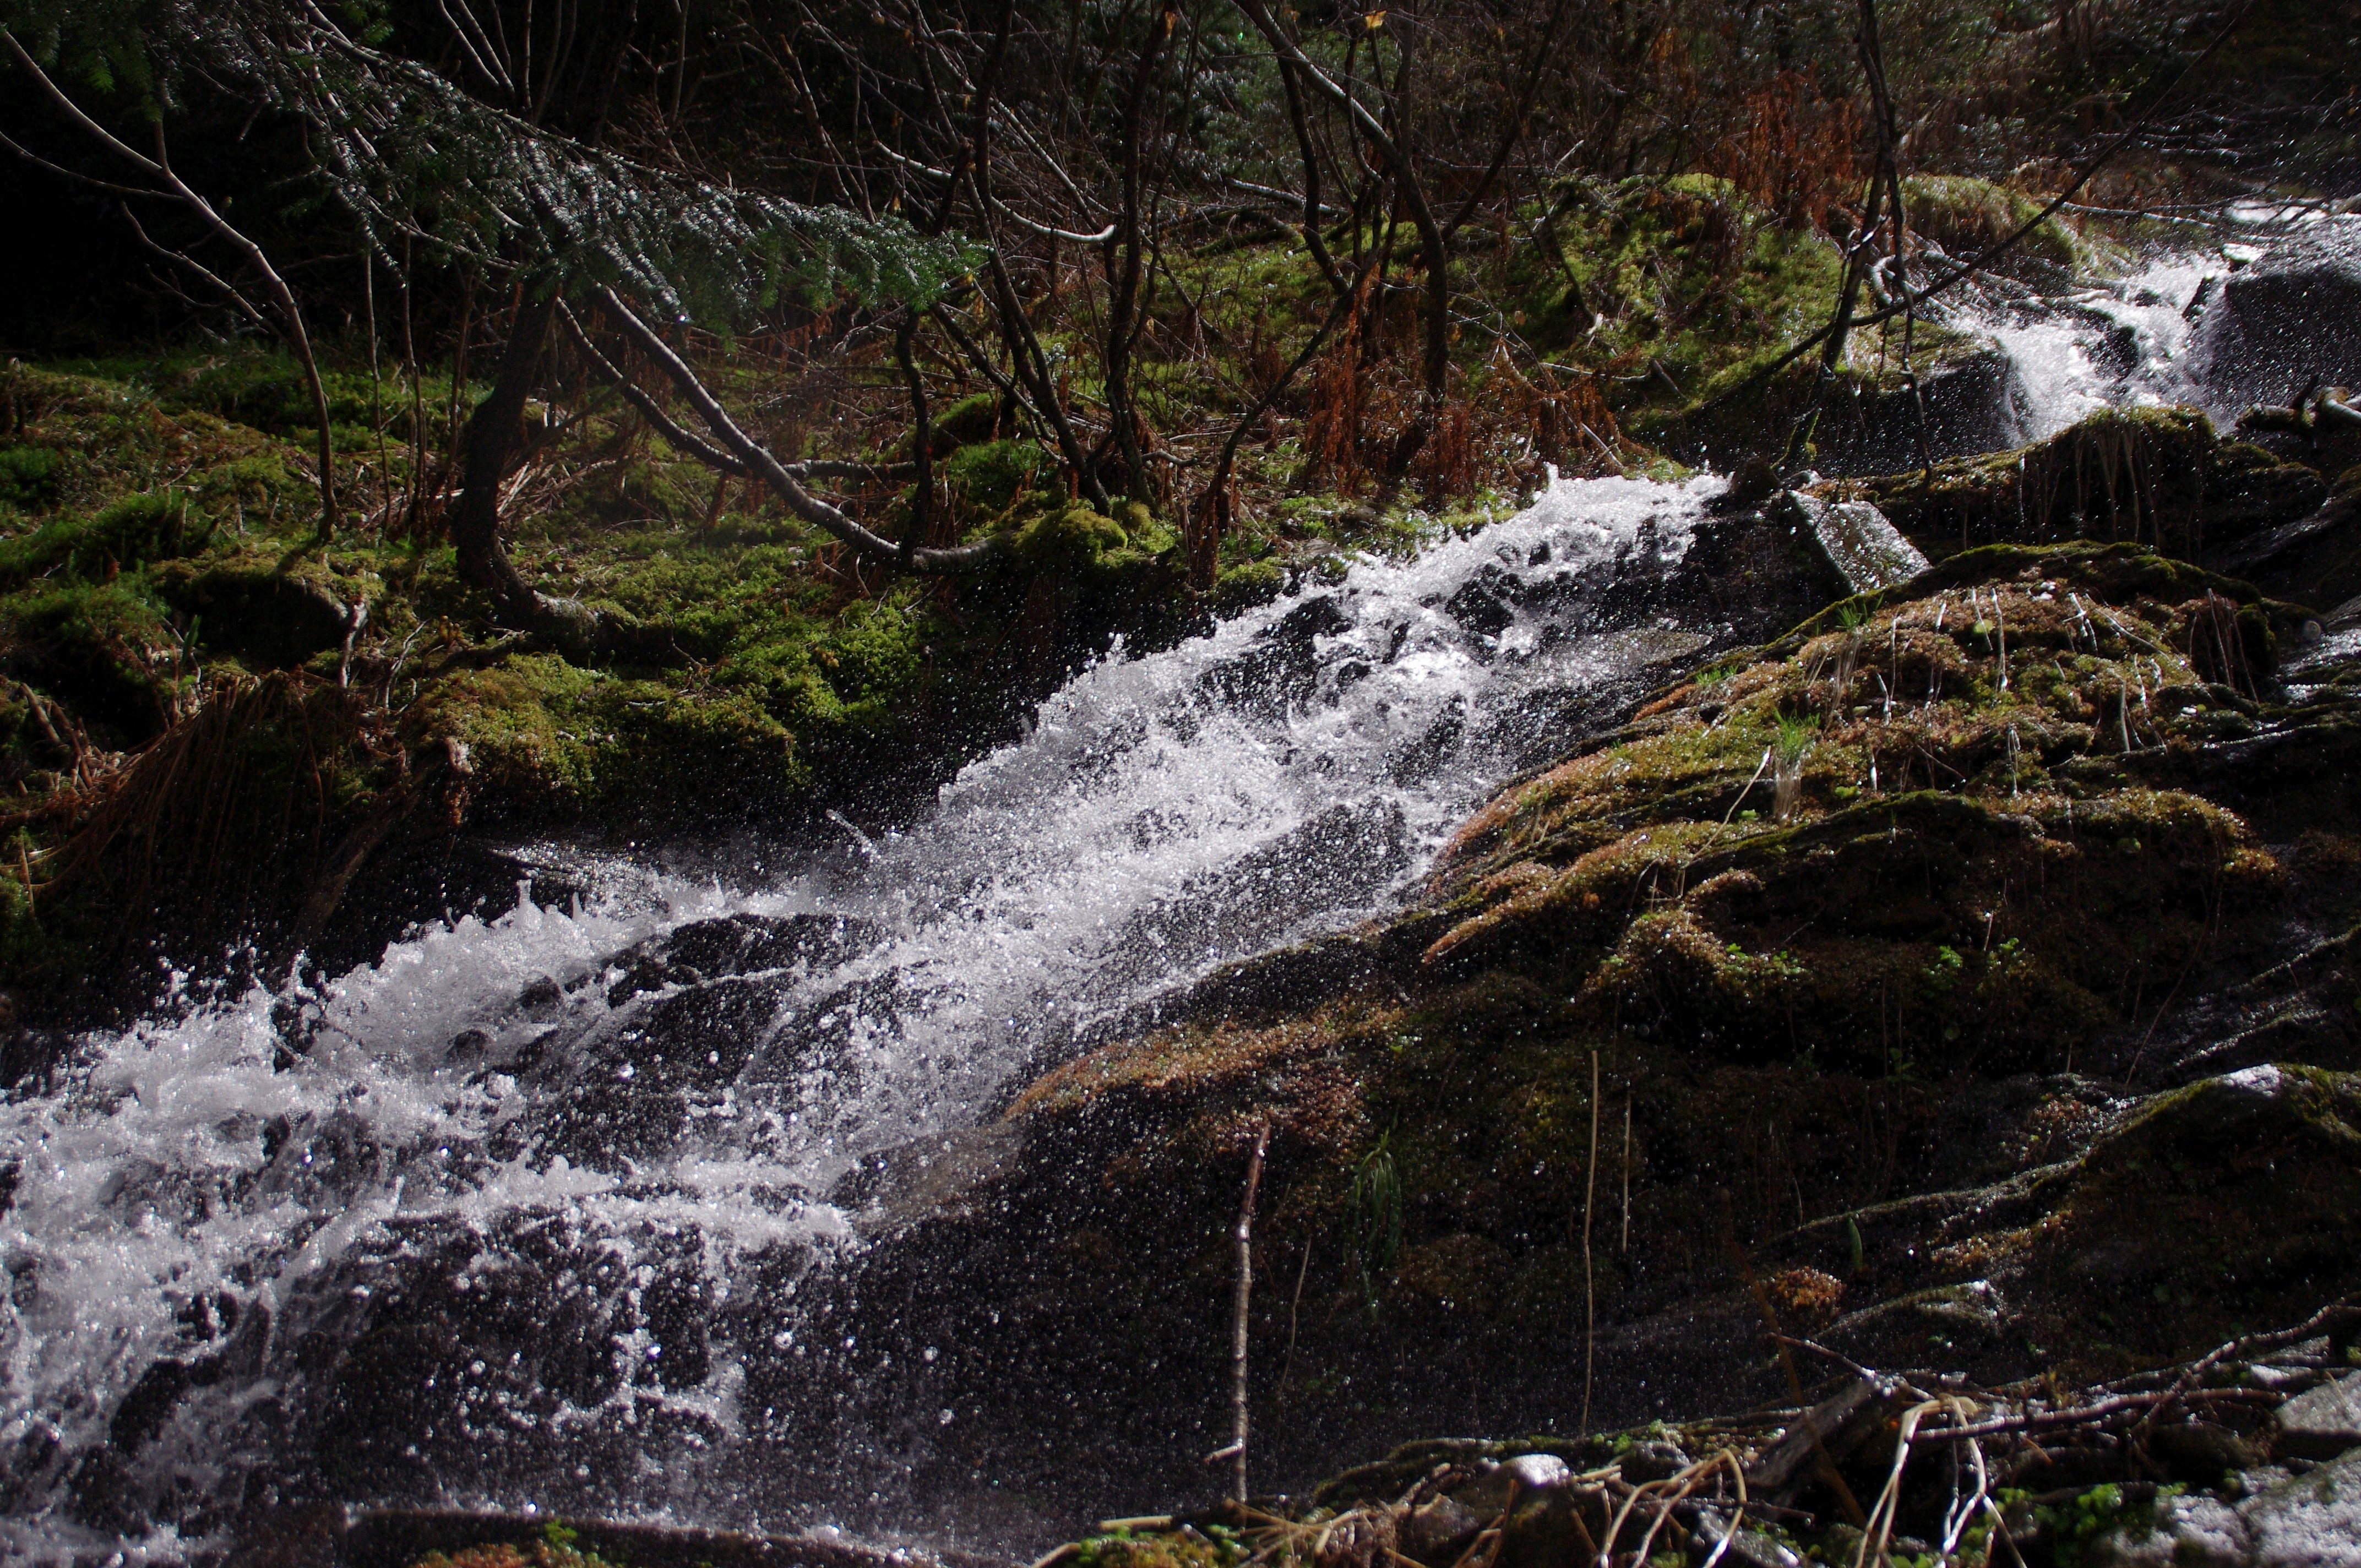
landscape, water, nature, forest, waterfall, river, stream, rapid, body of water, mountains, rainforest, wasserfall, bach, water feature, watercourse